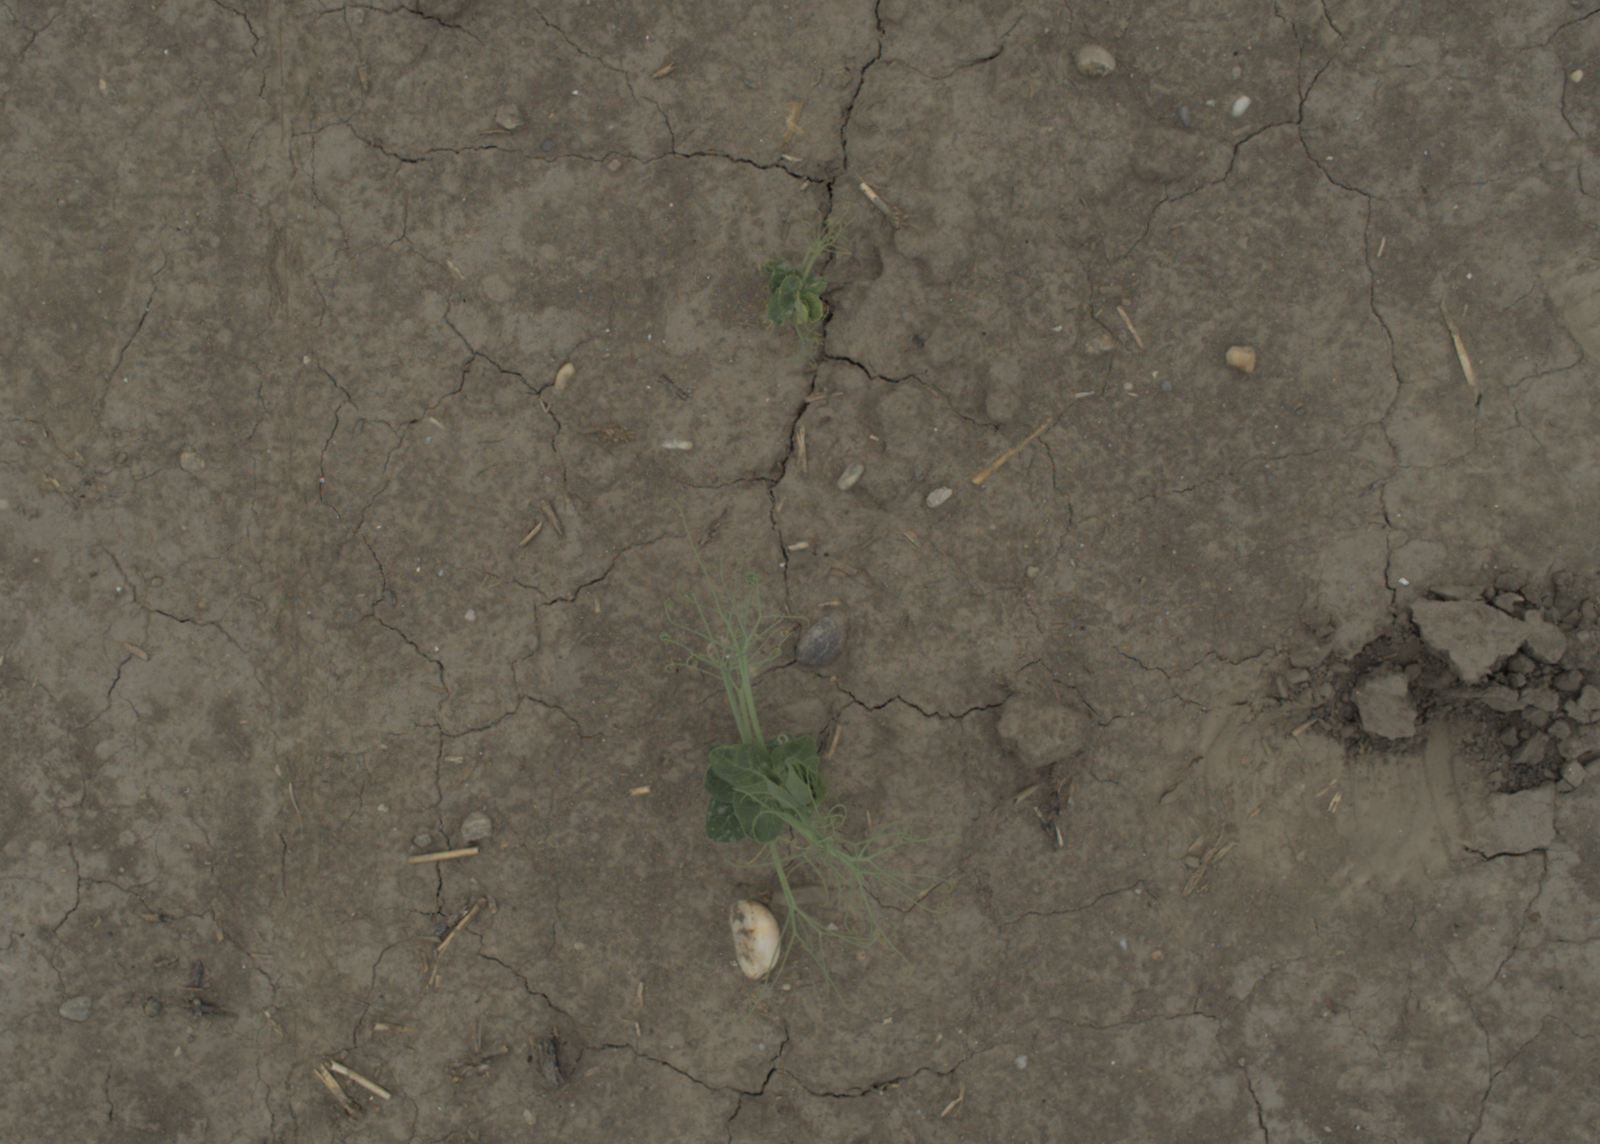
Capture date: 05.07.2021 13:21:09
Weather: cloudy
Wind: medium
Seeding date: 08.06.2021
Plant canopy height (mm): 961